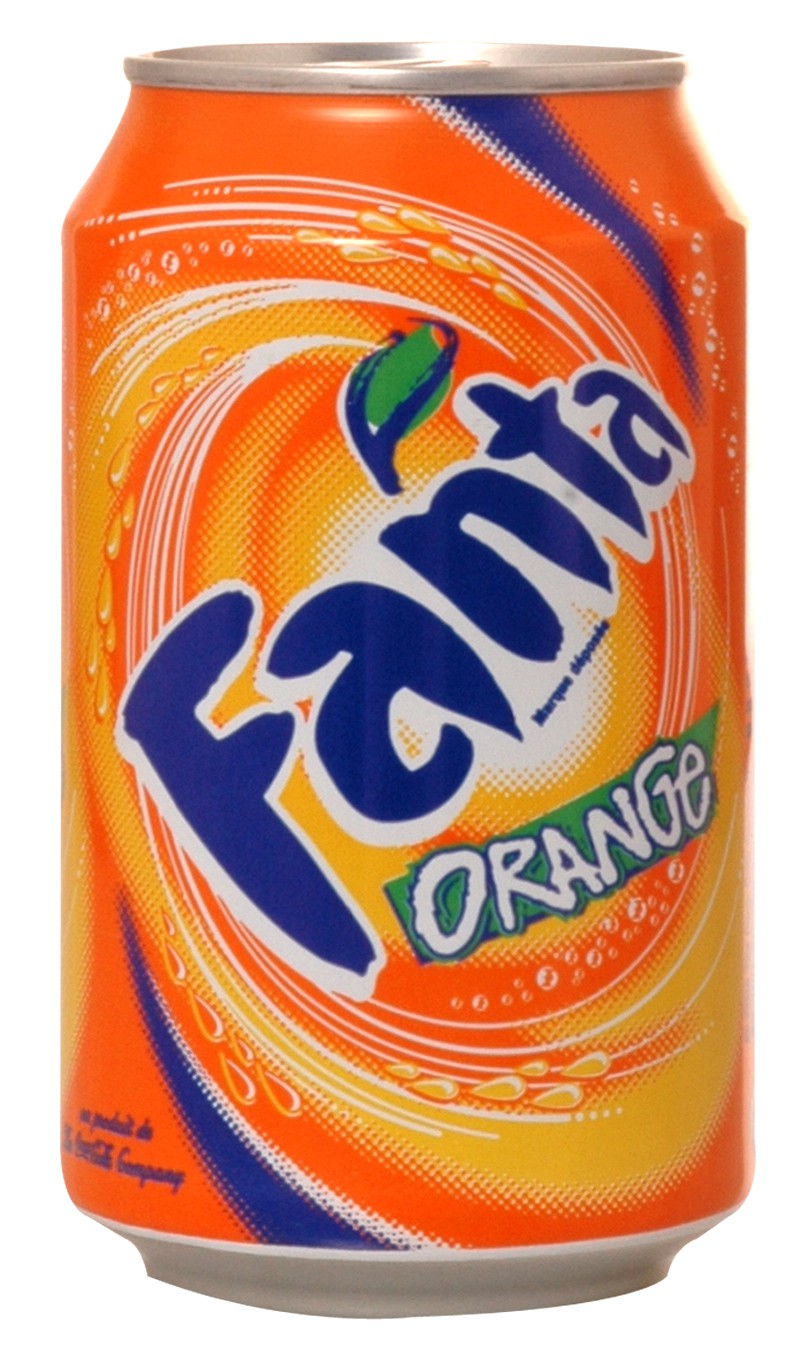
Waste category: metal